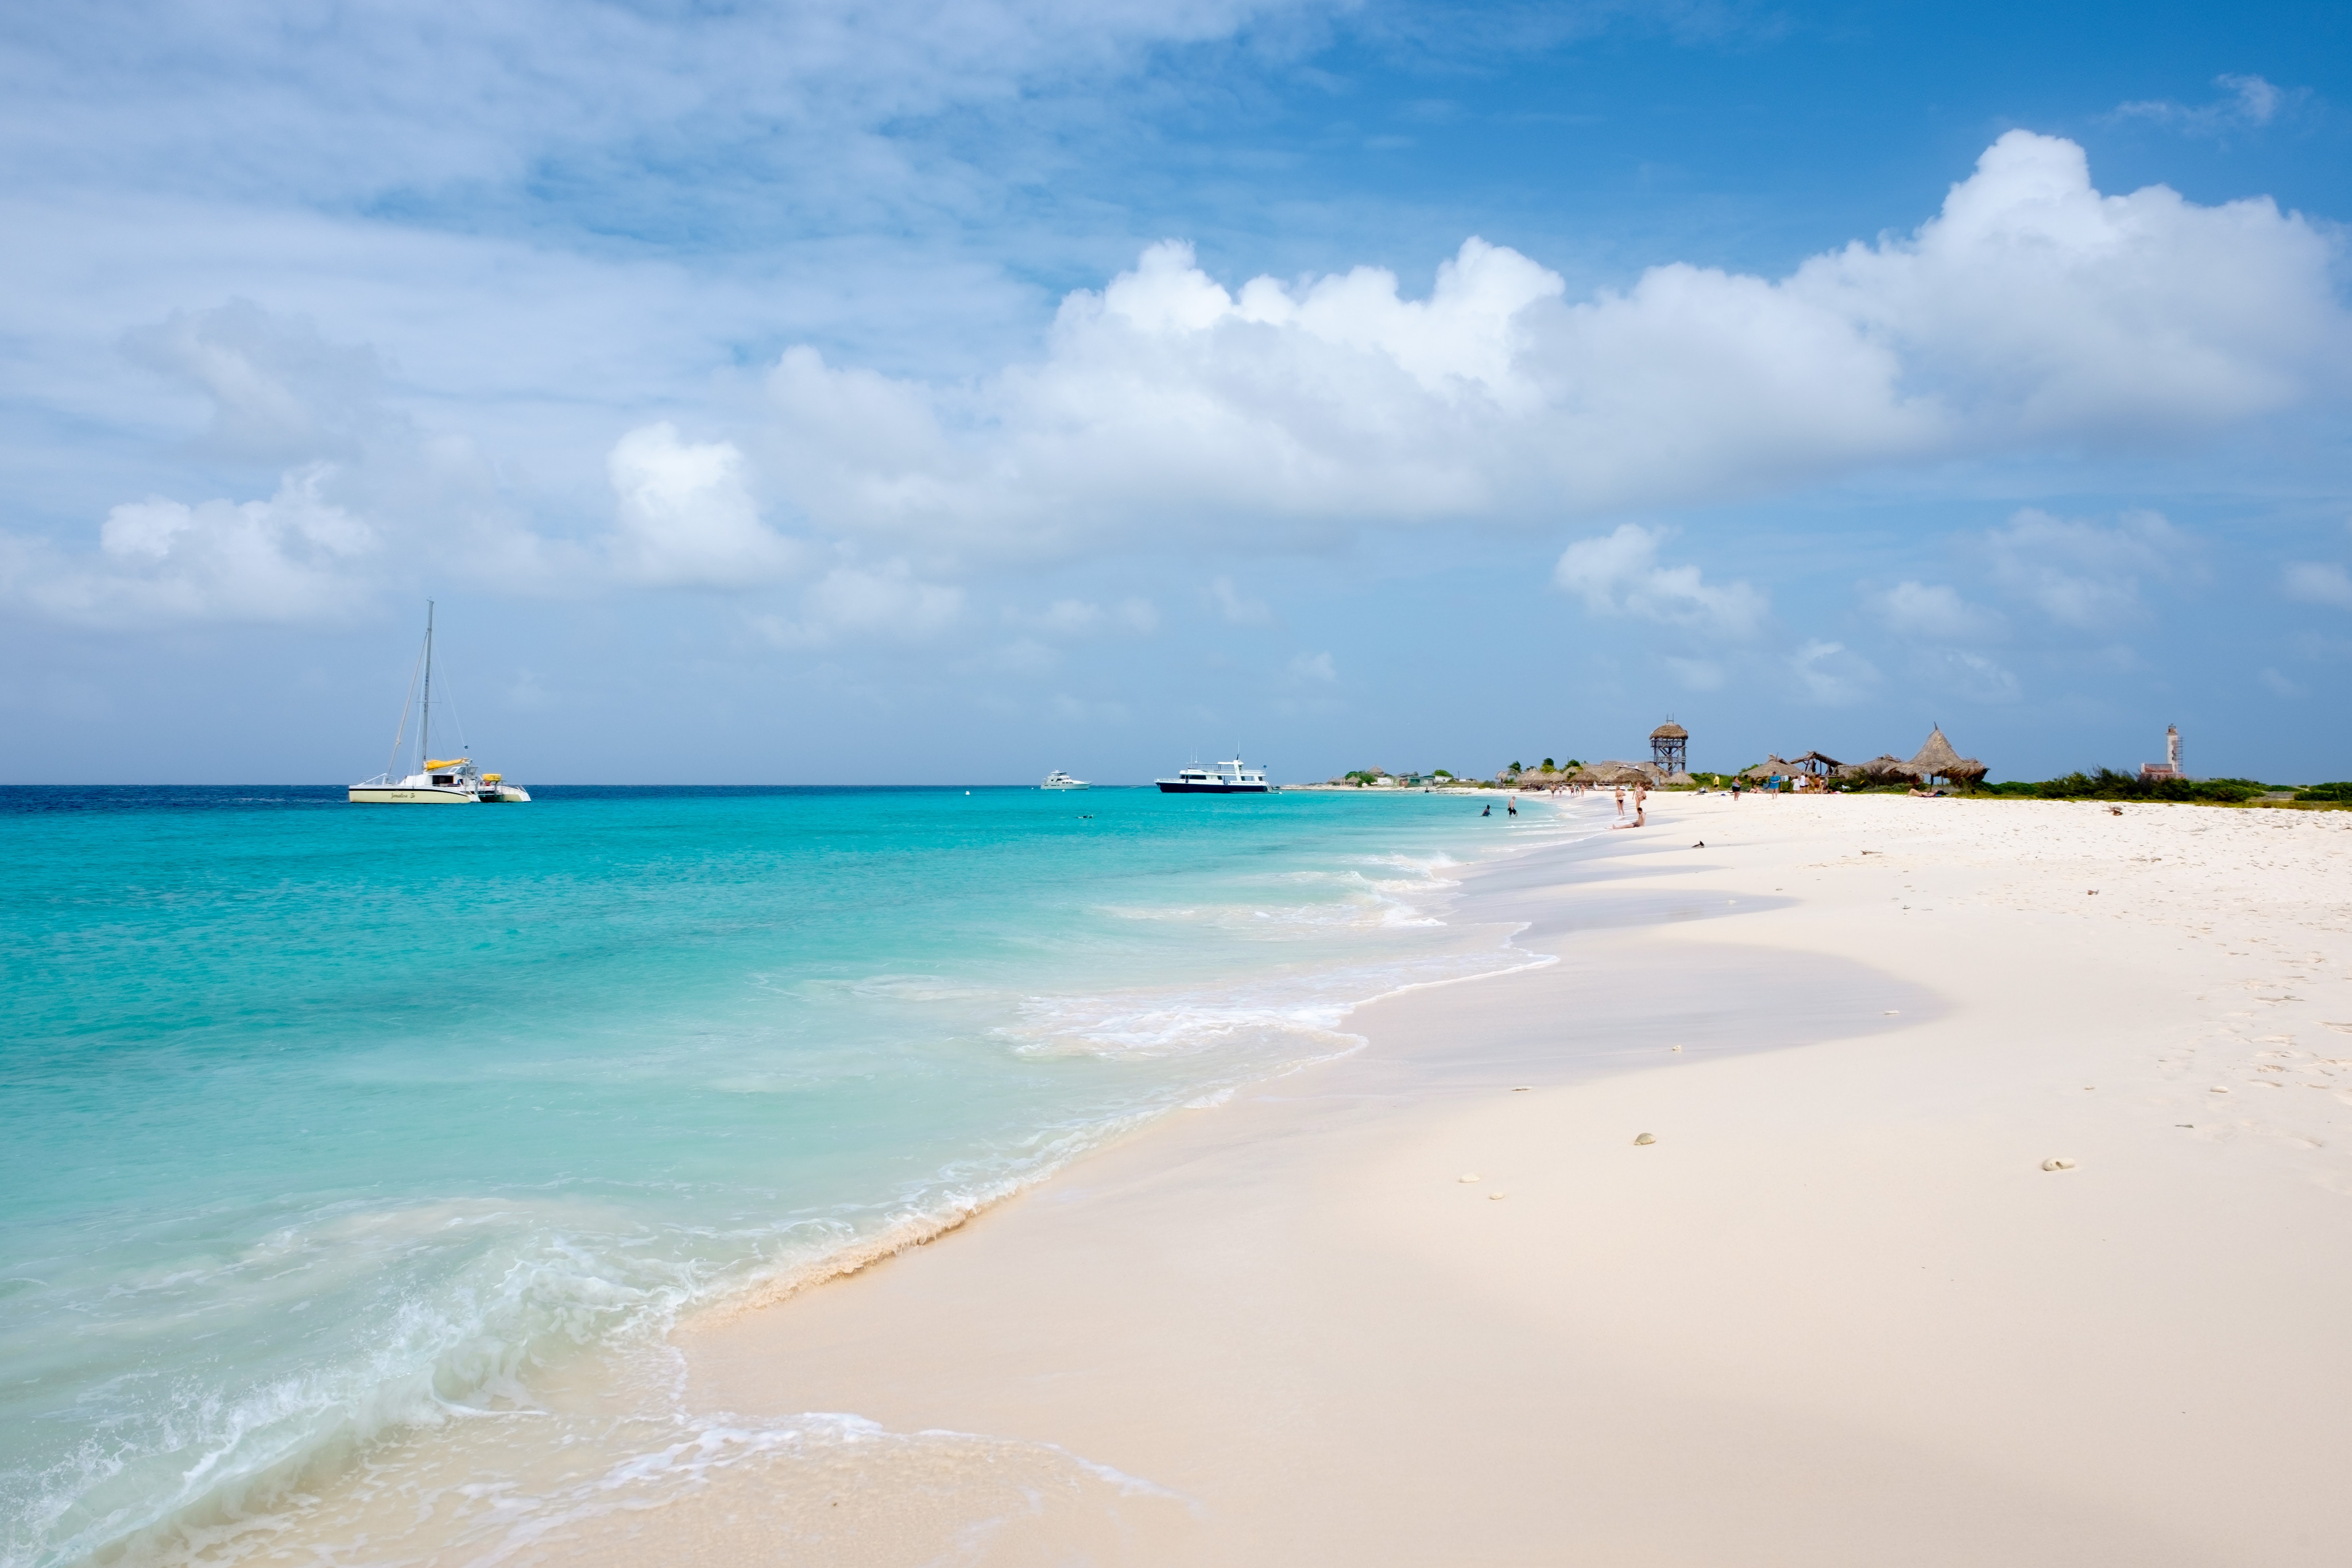
sea, water, cloud, sky, azure, blue, beach, coastal and oceanic landforms, tree, cumulus, travel, horizon, boat, wind wave, landscape, calm, wind, People on beach, shore, sand, headland, leisure, island, palm tree, natural landscape, holiday, shoal, caribbean, wave, vehicle, tropics, fun, coast, ocean, electric blue, watercraft, bay, tourism, sound, singing sand, cape, promontory, inlet, islet, tide